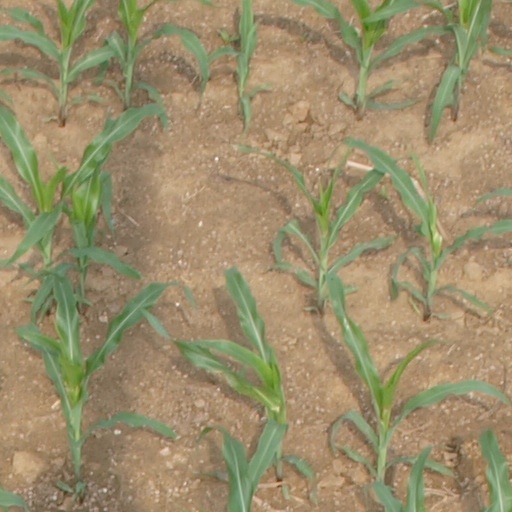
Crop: maize; corn